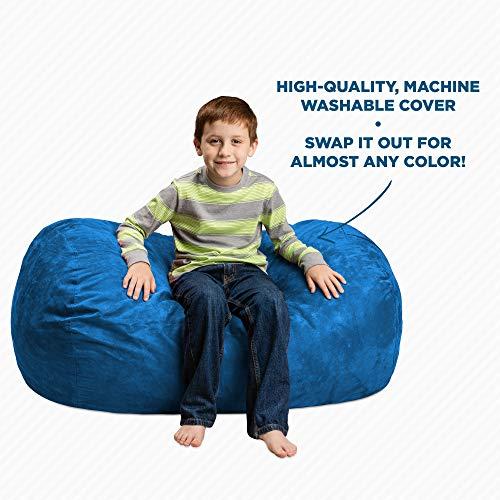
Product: Chill Sack Bean Bag Chair: Large 4' Memory Foam Furniture Bag and Large Lounger - Big Sofa with Soft Micro Fiber Cover - Royal Blue
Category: Home & Kitchen | Furniture | Kids' Furniture | Chairs & Seats | Bean Bags
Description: OVERSIZED LOUNGER: 48 x 22 x 22 inches - Collapse into a seat that loves you back and forms to fit your body; perfert for a teen or child.
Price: $93.80 $ 93 . 80
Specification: ProductDimensions:22x44x22inches|ItemWeight:21.1pounds|ShippingWeight:21.1pounds|Manufacturer:GTVentures--DROPSHIP|ASIN:B00P21WSWU|Itemmodelnumber:AMZ-KLG-MS13